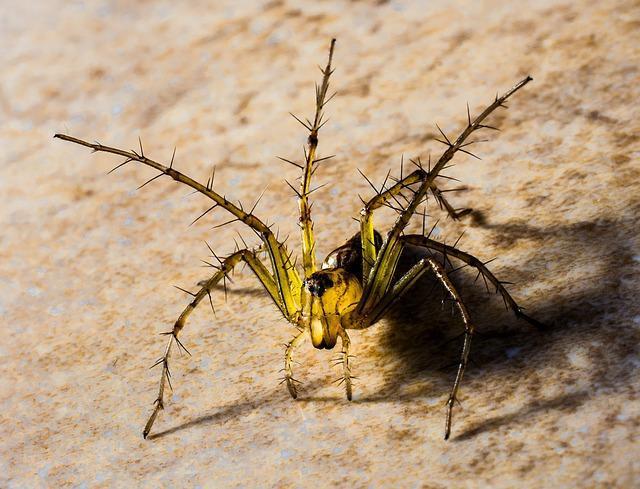
spider